Battle honours of the British and Imperial Armies

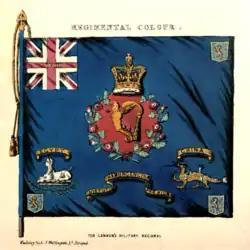
Regimental Colour of the 18th Regiment of Foot showing the earliest battle honour (for Namur) and the badges later awarded for "Egypt" and "China".

The first battle honour was the motto "Virtutis Namurcensis Præmium" (Reward for valour at Namur), ordered by King William III to be emblazoned on the colour of the 18th Regiment of Foot, later the Royal Irish Regiment, for their part in the Siege of Namur in 1695. Many years later, in 1910, the honour "Namur 1695" was awarded to 14 regiments, including the Royal Irish. In 1768, the 15th Light Dragoons, later 15th The King's Hussars, were uniquely awarded the honour "Emsdorf" to be worn on their helmets in commemoration of their success at the Battle of Emsdorf in 1760.